Jules Bilmeyer

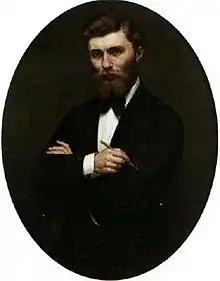
Eugène Siberdt - Portrait of the architect Jules Bilmeyer

Julius Petrus Bilmeyer (Berchem, 4 November 1850 – Berchem, 13 June 1920) was a Flemish architect and professor at the Antwerp Academy.